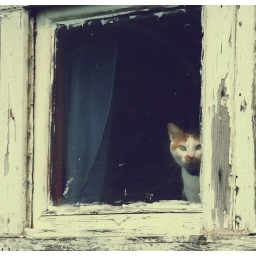
kitty in window